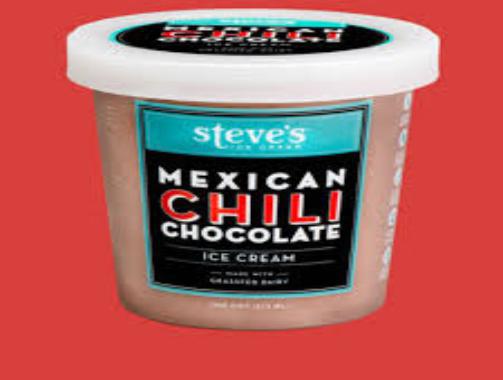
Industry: Food